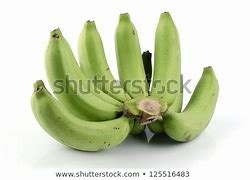
Label: banana